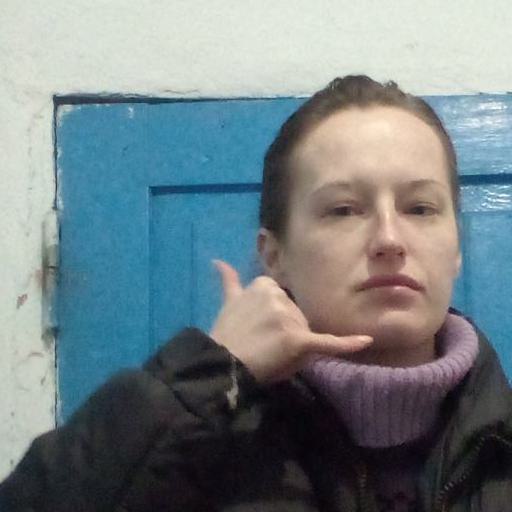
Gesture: call